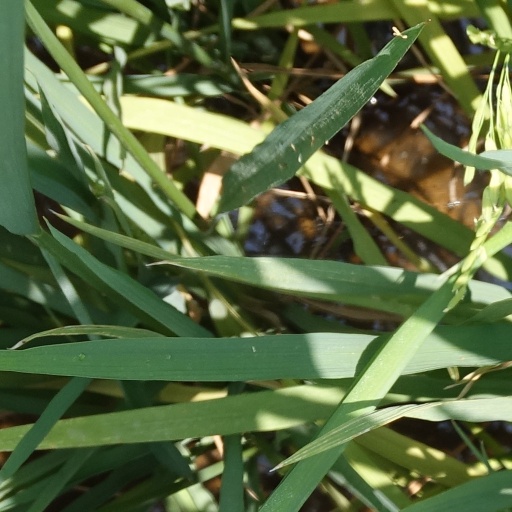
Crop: rice